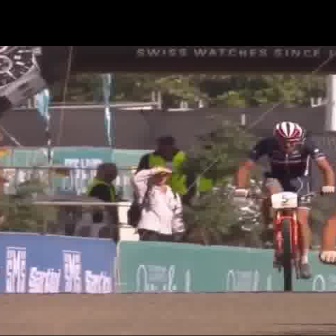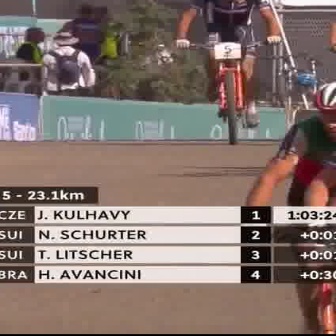
  Please identify the target specified by the bounding box [229,186,335,292] in the first image and locate it in the second image. Return the coordinates in [x_min,y_min,x_max,y_max] format.
Answer: [169,34,280,145]